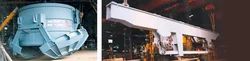
Label: Steel_Melting_Shop_Turntables